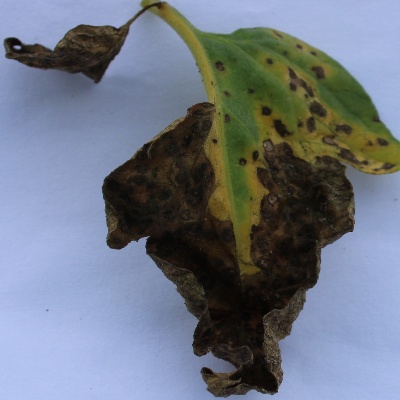
Crop: Tomato
Condition: leaf blight